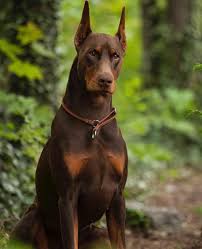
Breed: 209-n000054-Doberman